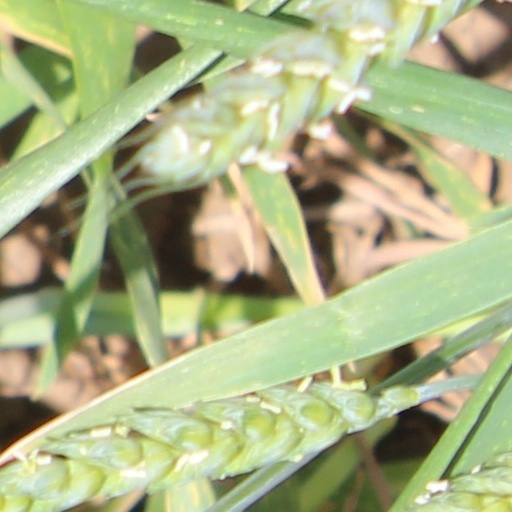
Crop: wheat